Goguryeo

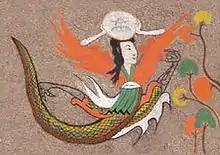
Image of Dalshin from the Goguryeo-era Ohoe Tomb 4.

The earliest mention of Jumong is in the 4th-century Gwanggaeto Stele. Jumong is the modern Korean transcription of the hanja "Jumong", "Chumo", or "Jungmo".